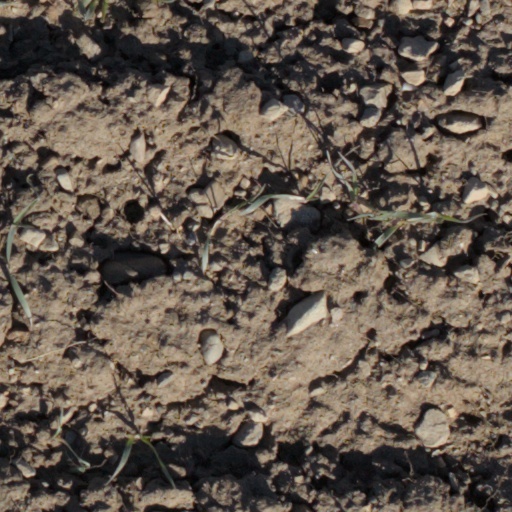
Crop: wheat